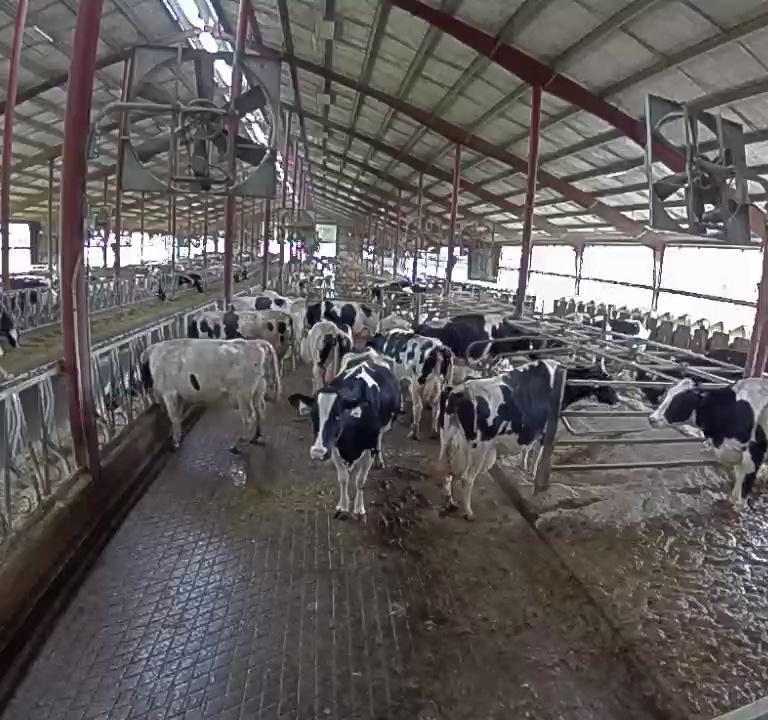
Number of cows: 10